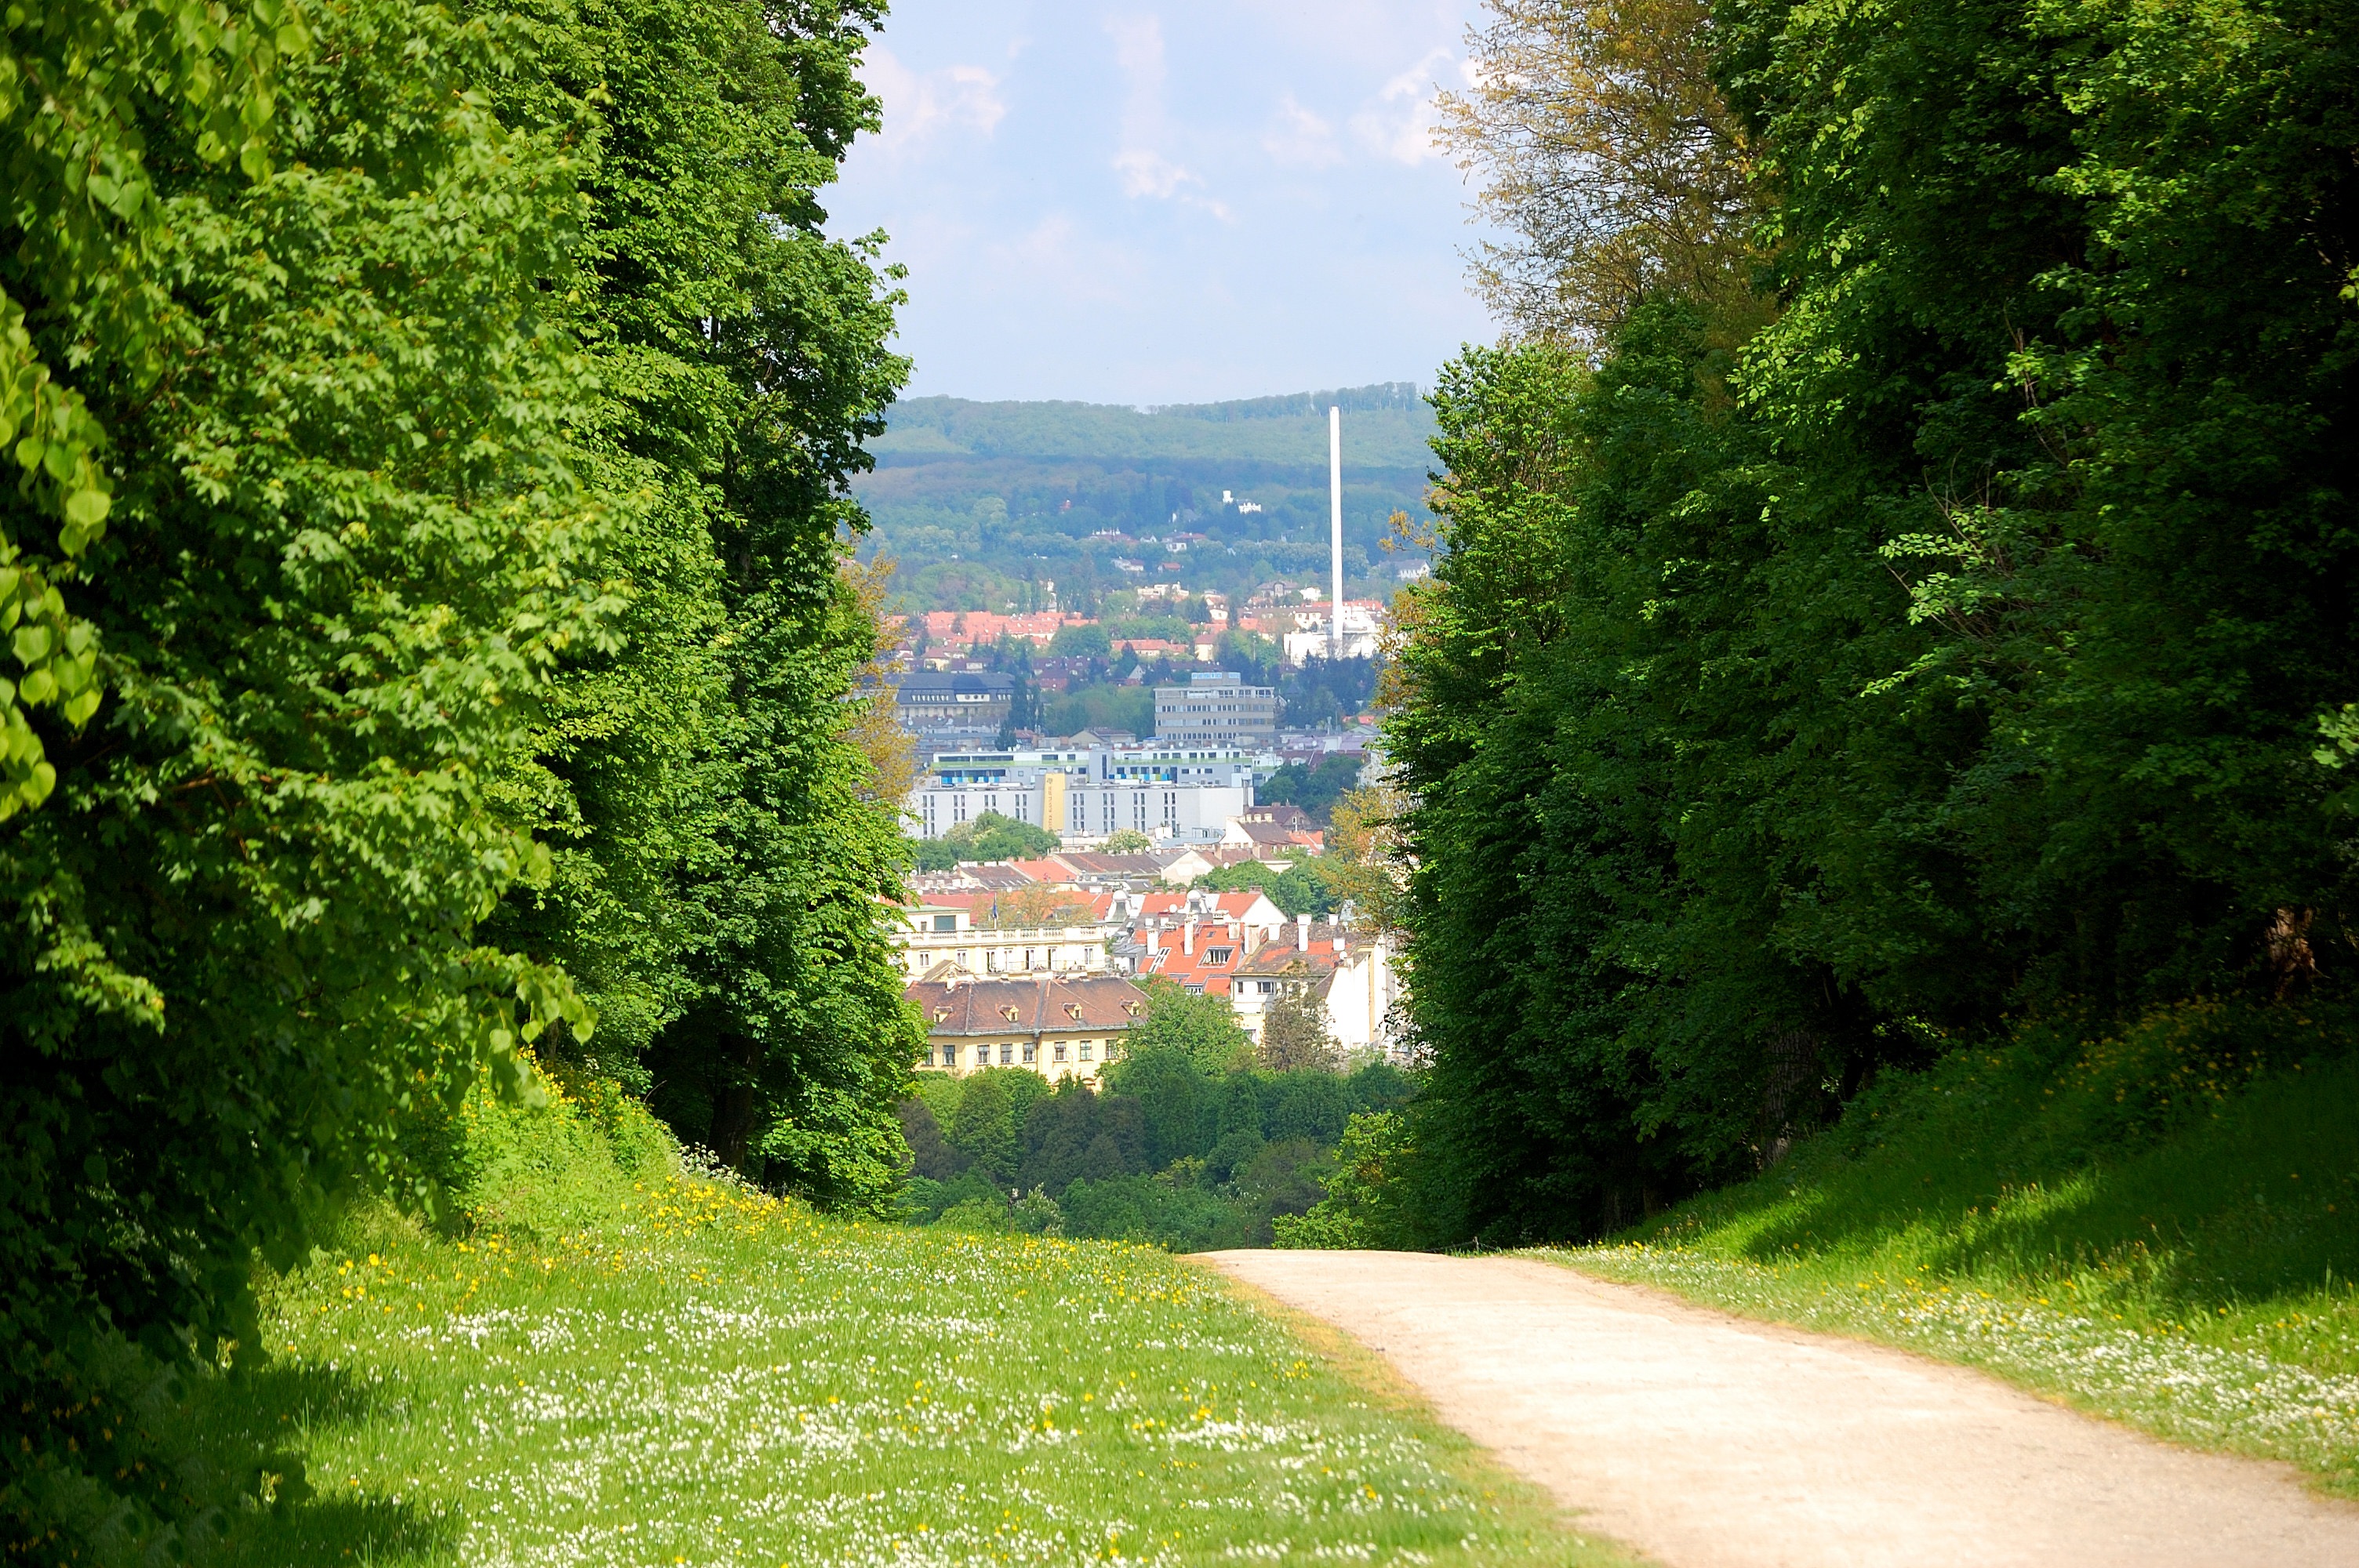
tree, nature, grass, hiking, trail, lawn, meadow, hill, flower, view, perspective, green, garden, waterway, trees, vienna, promenade, estate, away, schonbrunn, castle park, rural area, woody plant